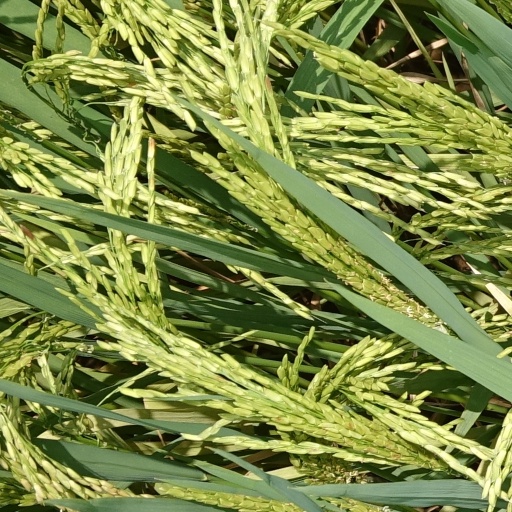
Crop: rice